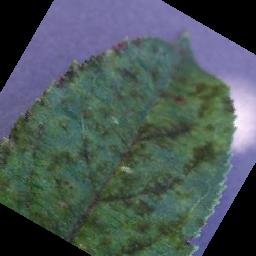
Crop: apple
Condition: scab